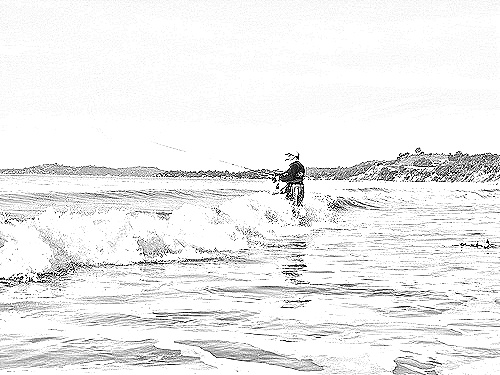
Portrait style: Sketch Portrait